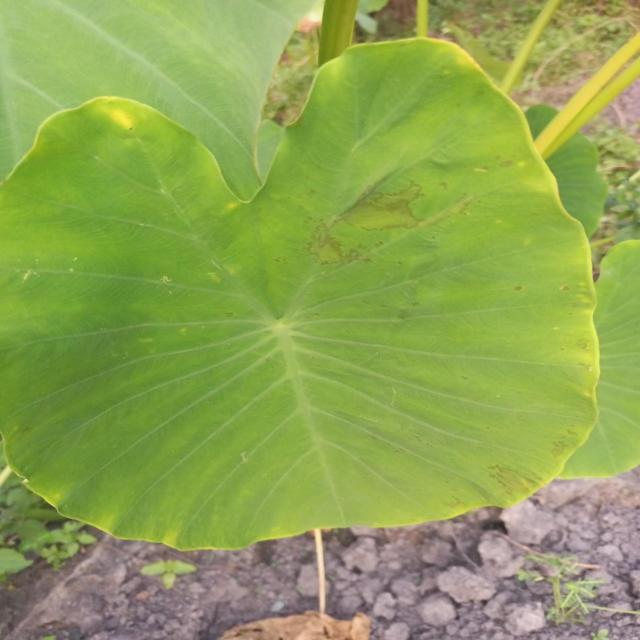
Label: Early_Blight